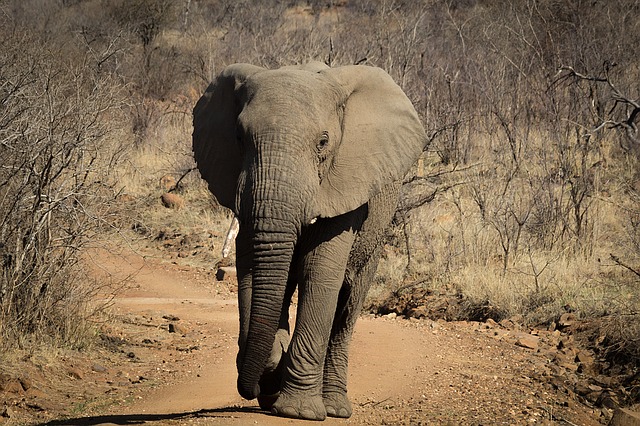
Label: elefante